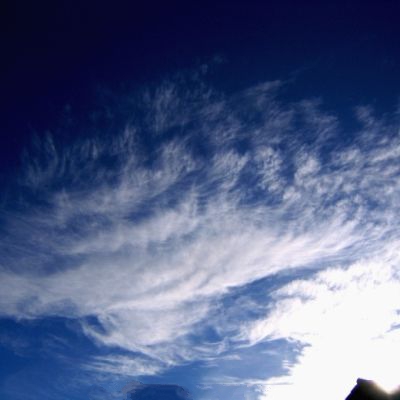
Cloud type: Cirrus (Ci)